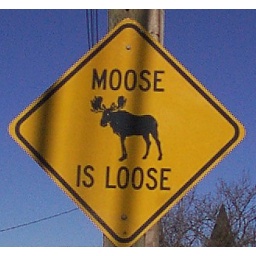
A real road sign seen from time to time in Houlton, Maine